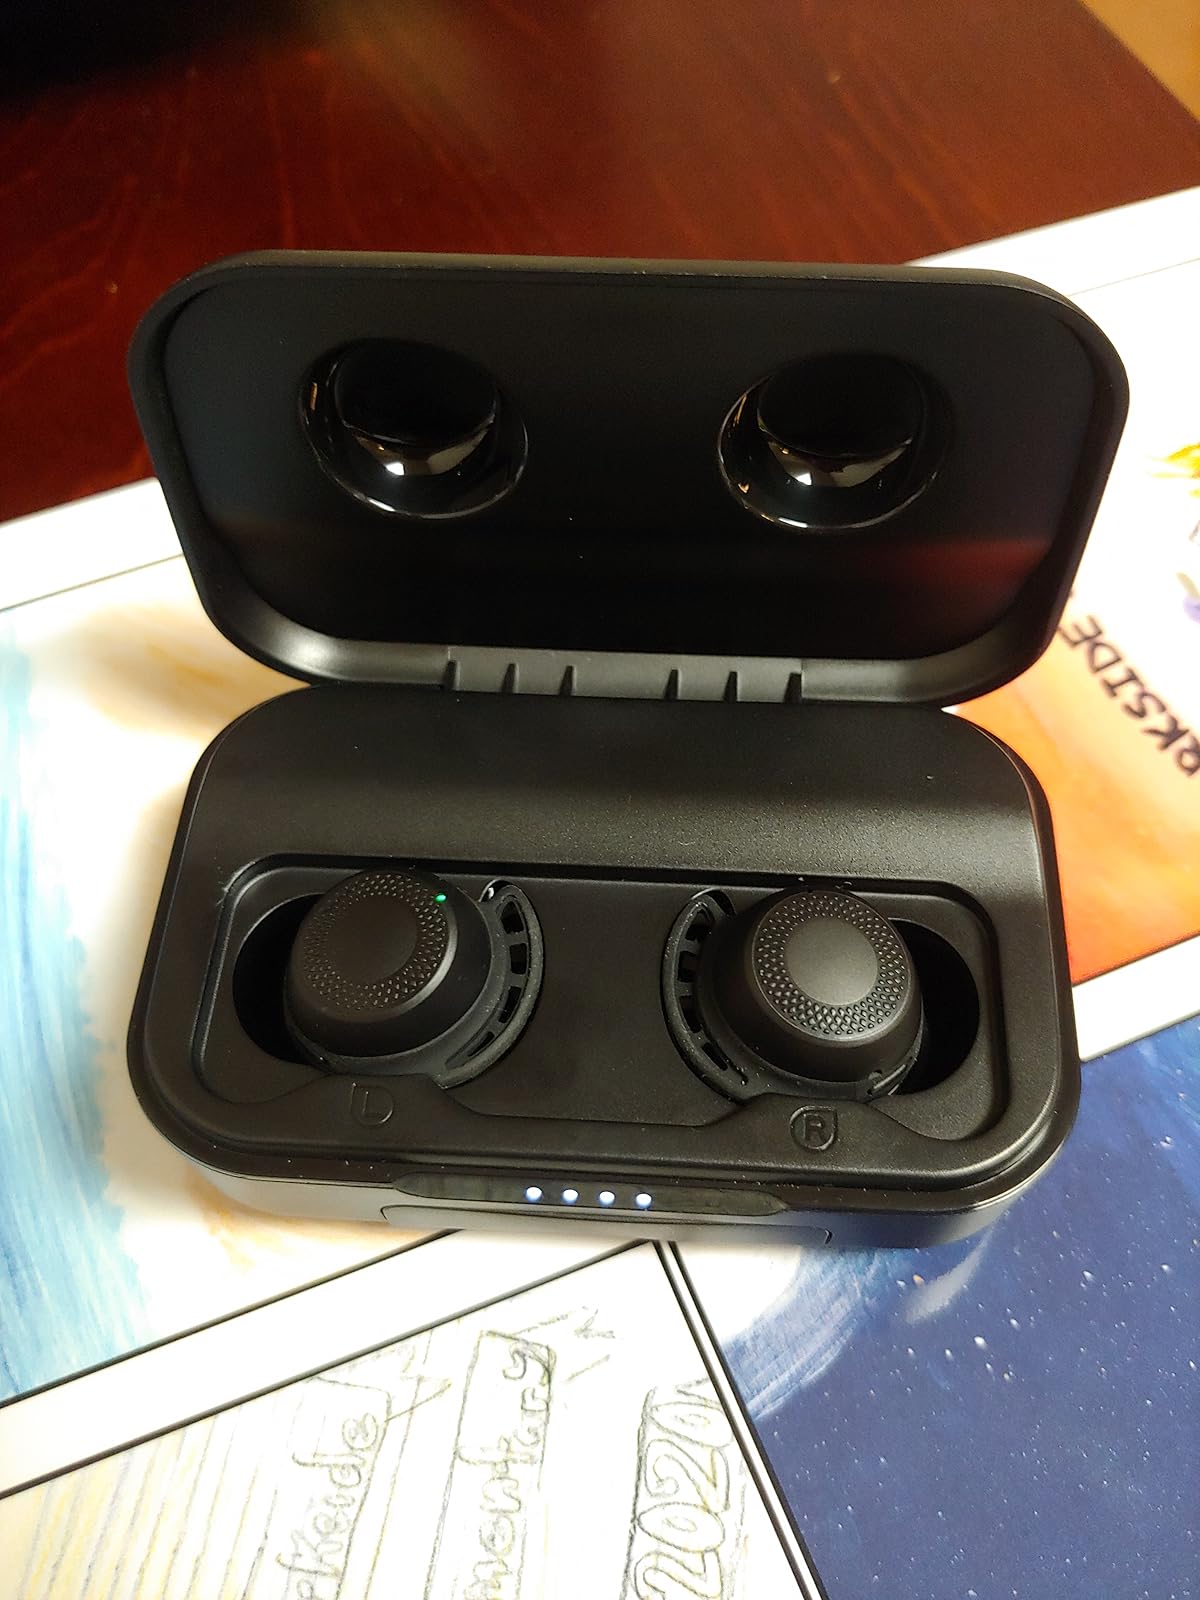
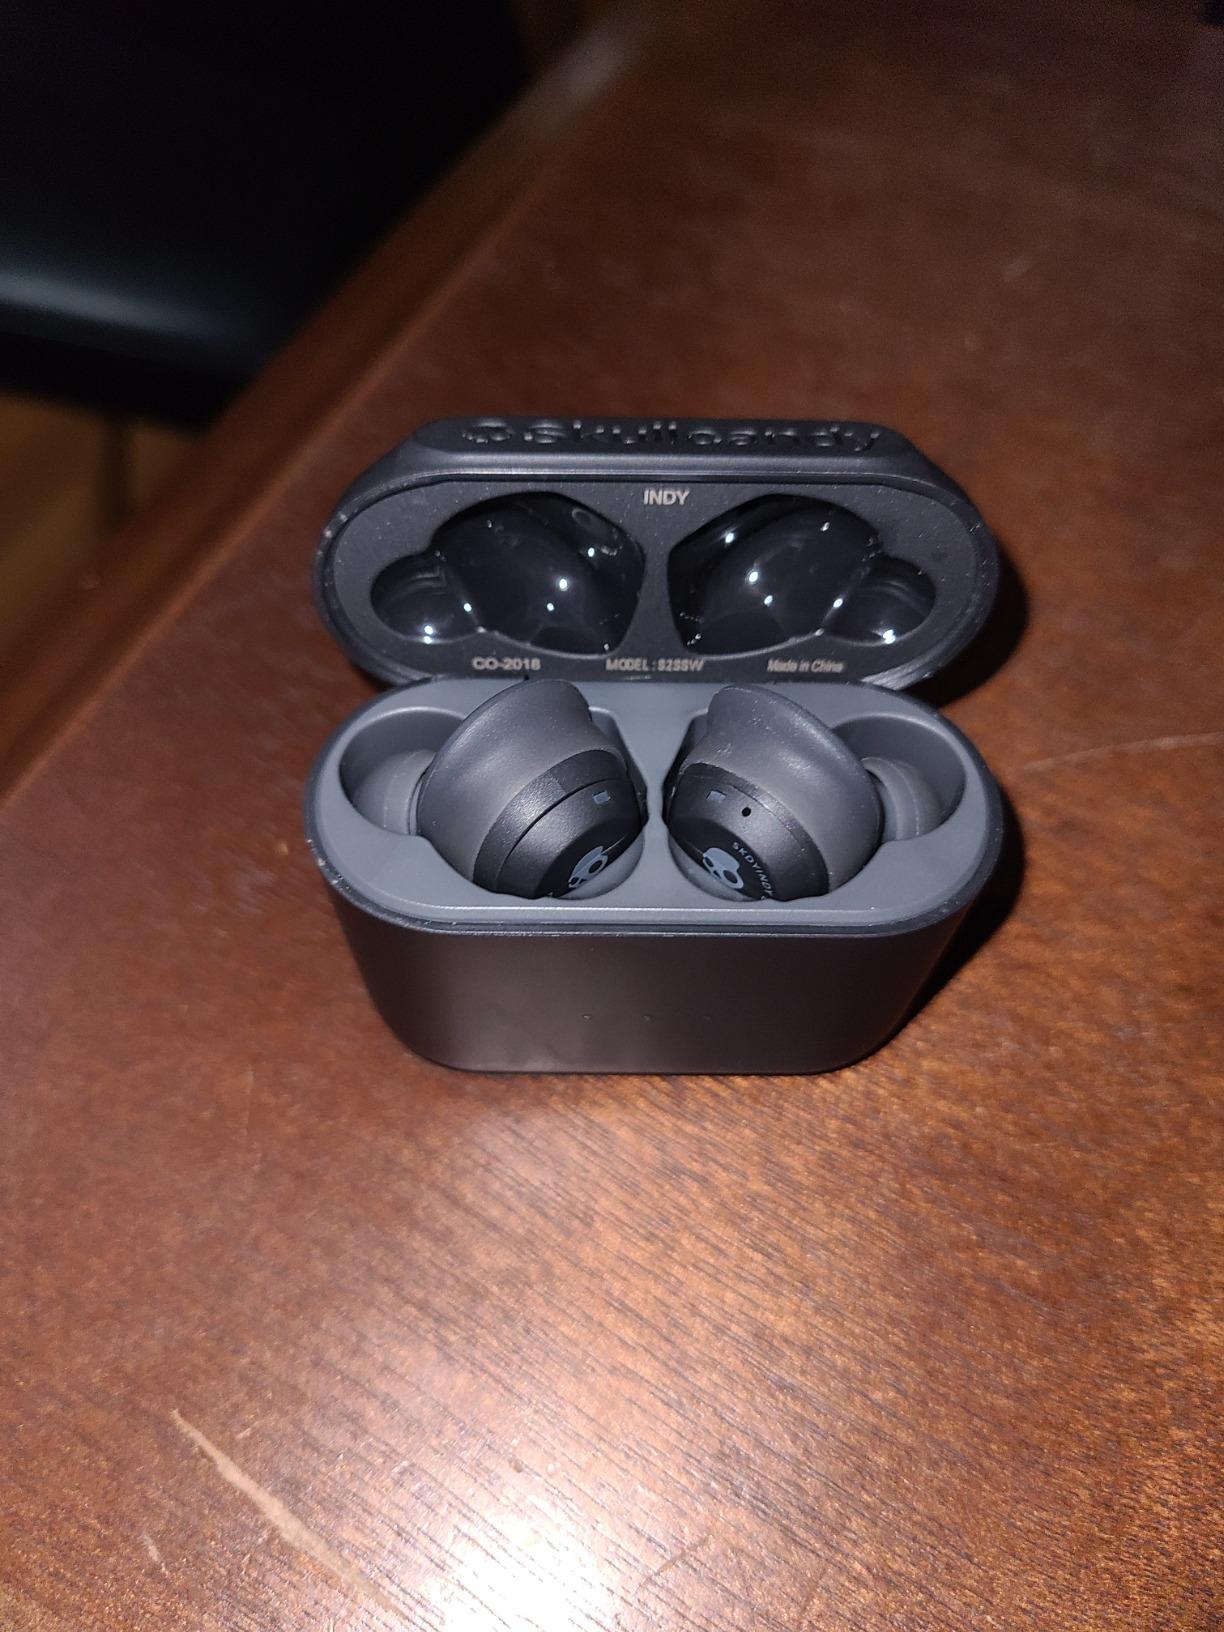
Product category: earbuds
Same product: no